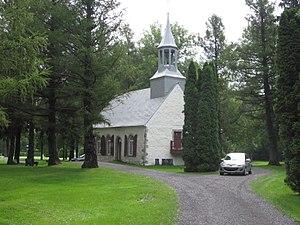
La chapelle des Cuthbert à Berthierville
Le tourisme en Lanaudière représente une partie importante de l'économie locale, avec ses 1 396 000 visiteurs par année, dégageant un chiffre d'affaires d'environ 199 000 dollars.
Cette liste recense les biens du patrimoine immobilier de Lanaudière inscrits au répertoire du patrimoine culturel du Québec. Cette liste est divisées par municipalité régionale de comté géographique.
La chapelle des Cuthbert est une chapelle presbytérienne située à Berthierville au Québec. Elle est considérée comme étant le premier lieu de culte protestant au Québec.
Berthierville est une ville située dans la municipalité régionale de comté de D'Autray, dans la région administrative de Lanaudière, au Québec, au Canada. La municipalité est membre de la Fédération des Villages-relais du Québec.
Cet article recense les lieux patrimoniaux de Lanaudière inscrit au répertoire des lieux patrimoniaux du Canada, qu'ils soient de niveau provincial, fédéral ou municipal.